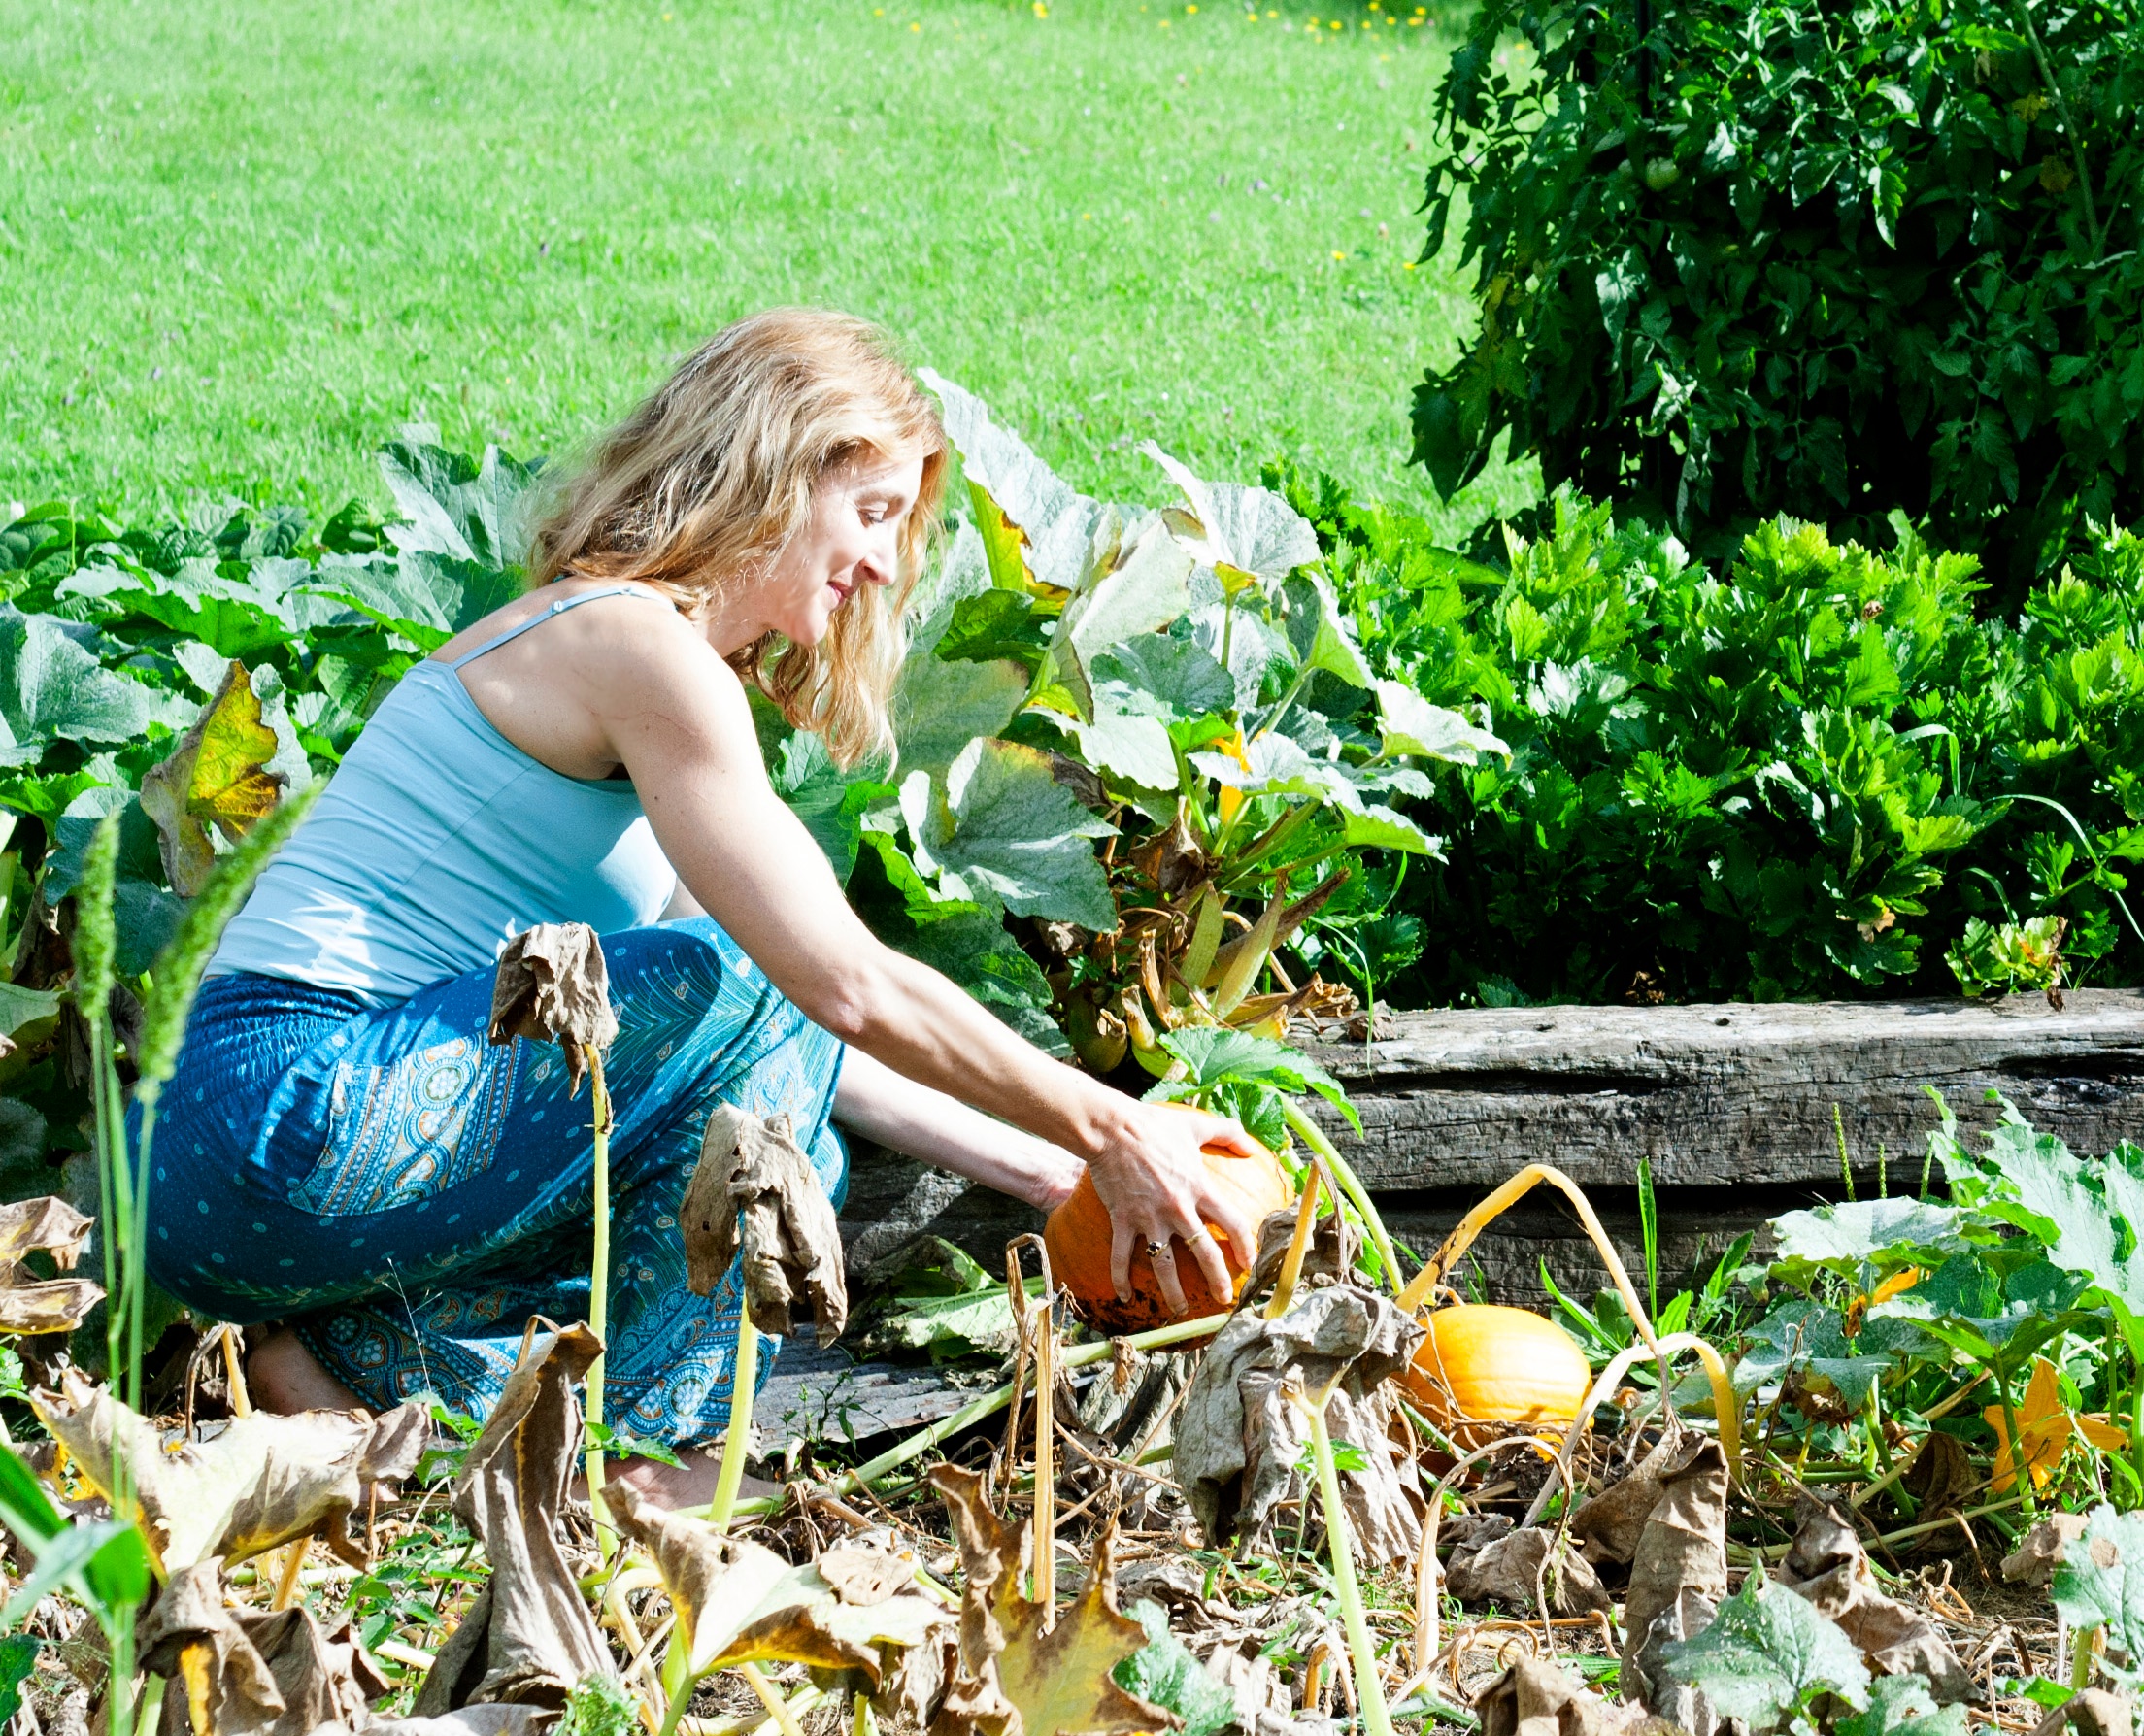
grass, plant, field, lawn, meadow, flower, harvest, produce, backyard, botany, agriculture, garden, plantation, woodland, gardener